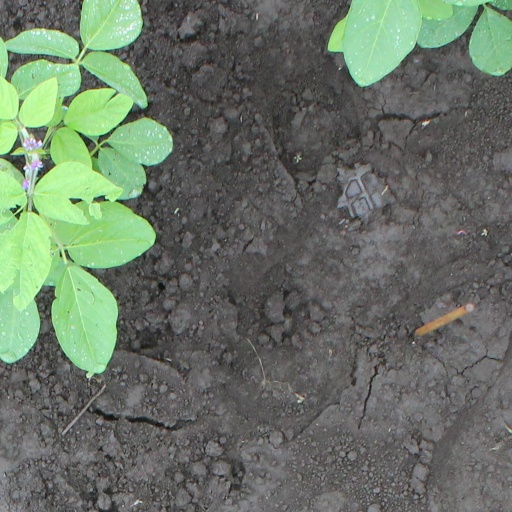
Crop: soybean